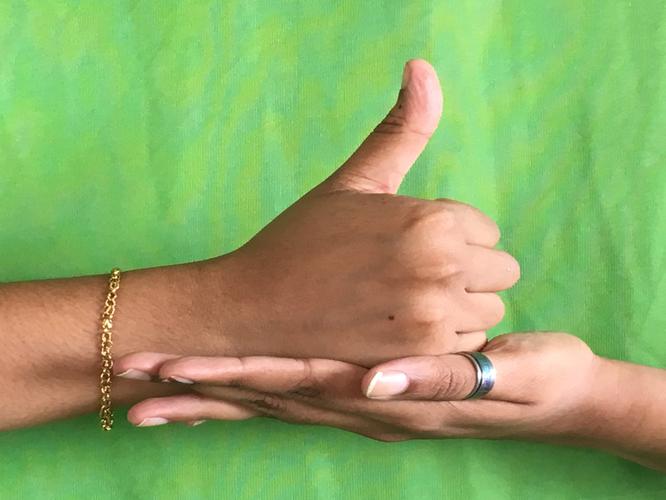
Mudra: Shivalinga
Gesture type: double_hand